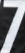
Number: 7